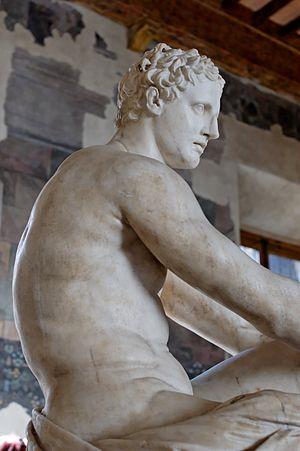
Arès Ludovisi. Marbre du Pentélique, copie romaine d'un original grec de 420 av. J.-C. environ. Quelques restaurations du Bernin en marbre de Cararre, 1622. Italiano: Cosiddetto ""Ares Ludovisi"" o ""Marte Ludovisi"". Marmo pentelico, copia romana del 320 a.C ca. Alcuni restauri del 1622, in marmo di Carrara (per esempio l'elsa della spada), sono opera di Gian Lorenzo Bernini. Di recente è stato proposto di identificare la statua come parte di un gruppo composto da Achille con a fianco la madre Teti."
Le palais Altemps est un palais situé au Champ de Mars, à Rome, dans le quartier de Ponte, sur la piazza di San Apollinare 44, au nord de la piazza Navona.
L'Ares Ludovisi est une sculpture romaine en marbre représentant Mars. Il s'agit d'une copie du IIᵉ siècle, à partir d'une œuvre grecque de la fin du IVᵉ siècle av. J.-C., associée à Scopas ou Lysippe : ainsi, le dieu romain de la guerre reçoit son nom grec, Ares.